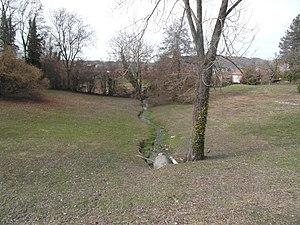
Source de la Bourbre à Burcin
La Bourbre est une rivière française de la région Auvergne-Rhône-Alpes, qui coule dans le département de l'Isère et dans le département du Rhône. C'est un affluent direct en rive gauche du Rhône.